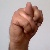
The image shows a hand gesture representing the letter 'N' in Indian Sign Language.